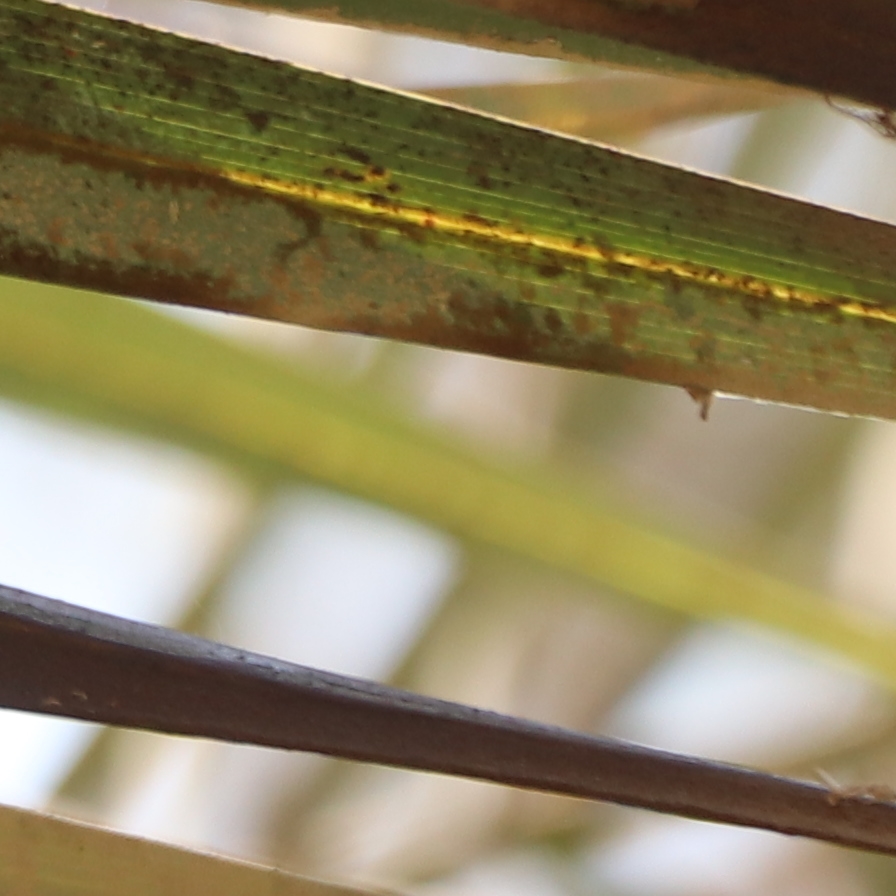
Label: Honey